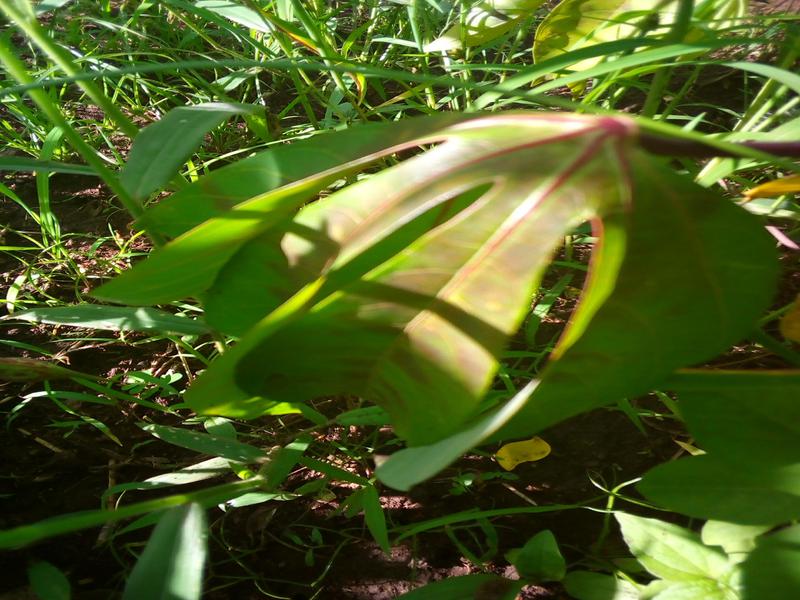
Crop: cassava
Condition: healthy